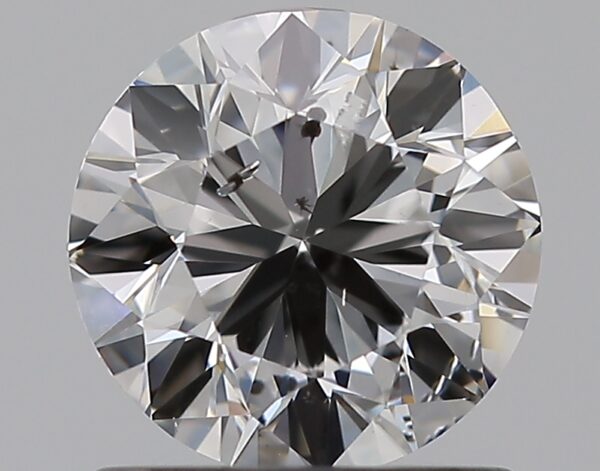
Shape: round
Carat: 1
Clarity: SI2
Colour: E
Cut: GD
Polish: EX
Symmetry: VG
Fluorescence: N
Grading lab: GIA
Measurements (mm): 6.18 x 6.24 x 3.94